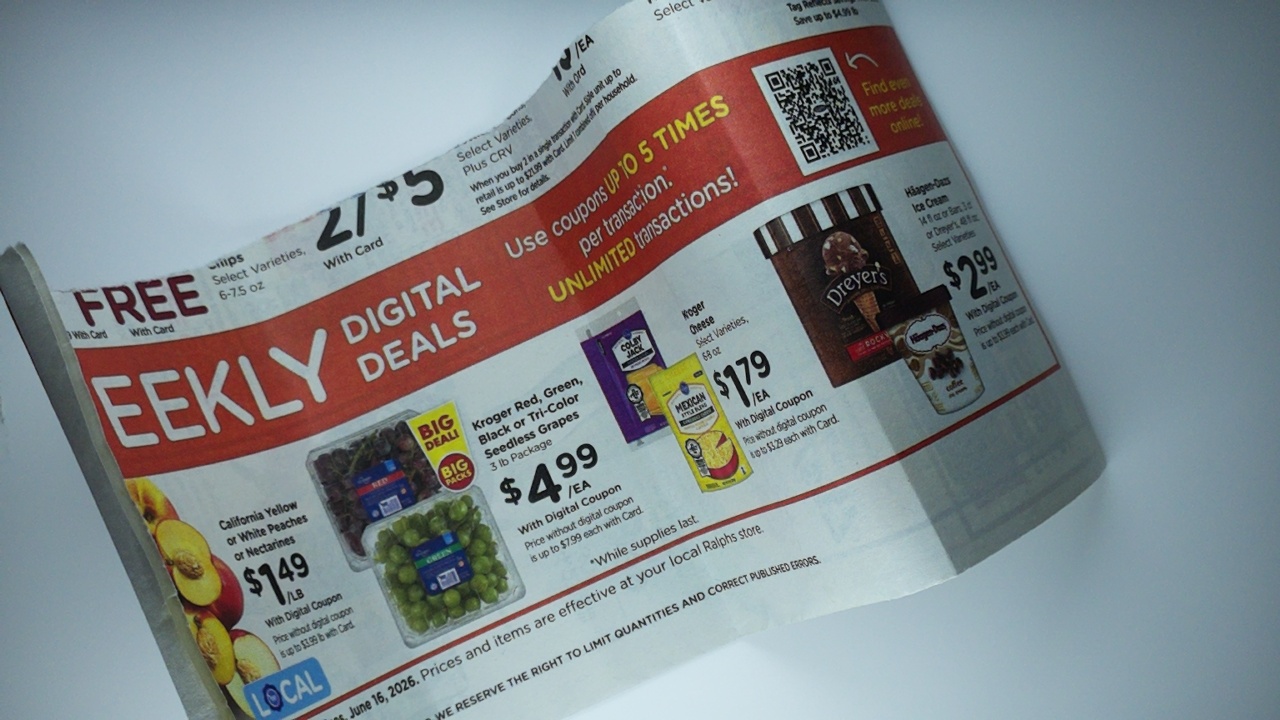
Label: recycle